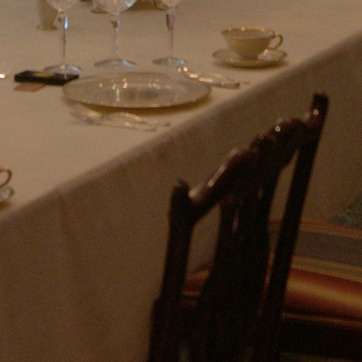
Material: wood